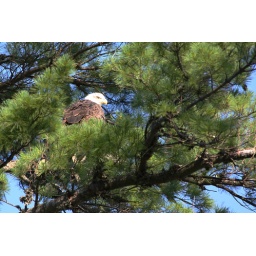
Bald eagle in white pine over West Grand Lake - Leen's Lodge, Grand Lake Stream, Maine